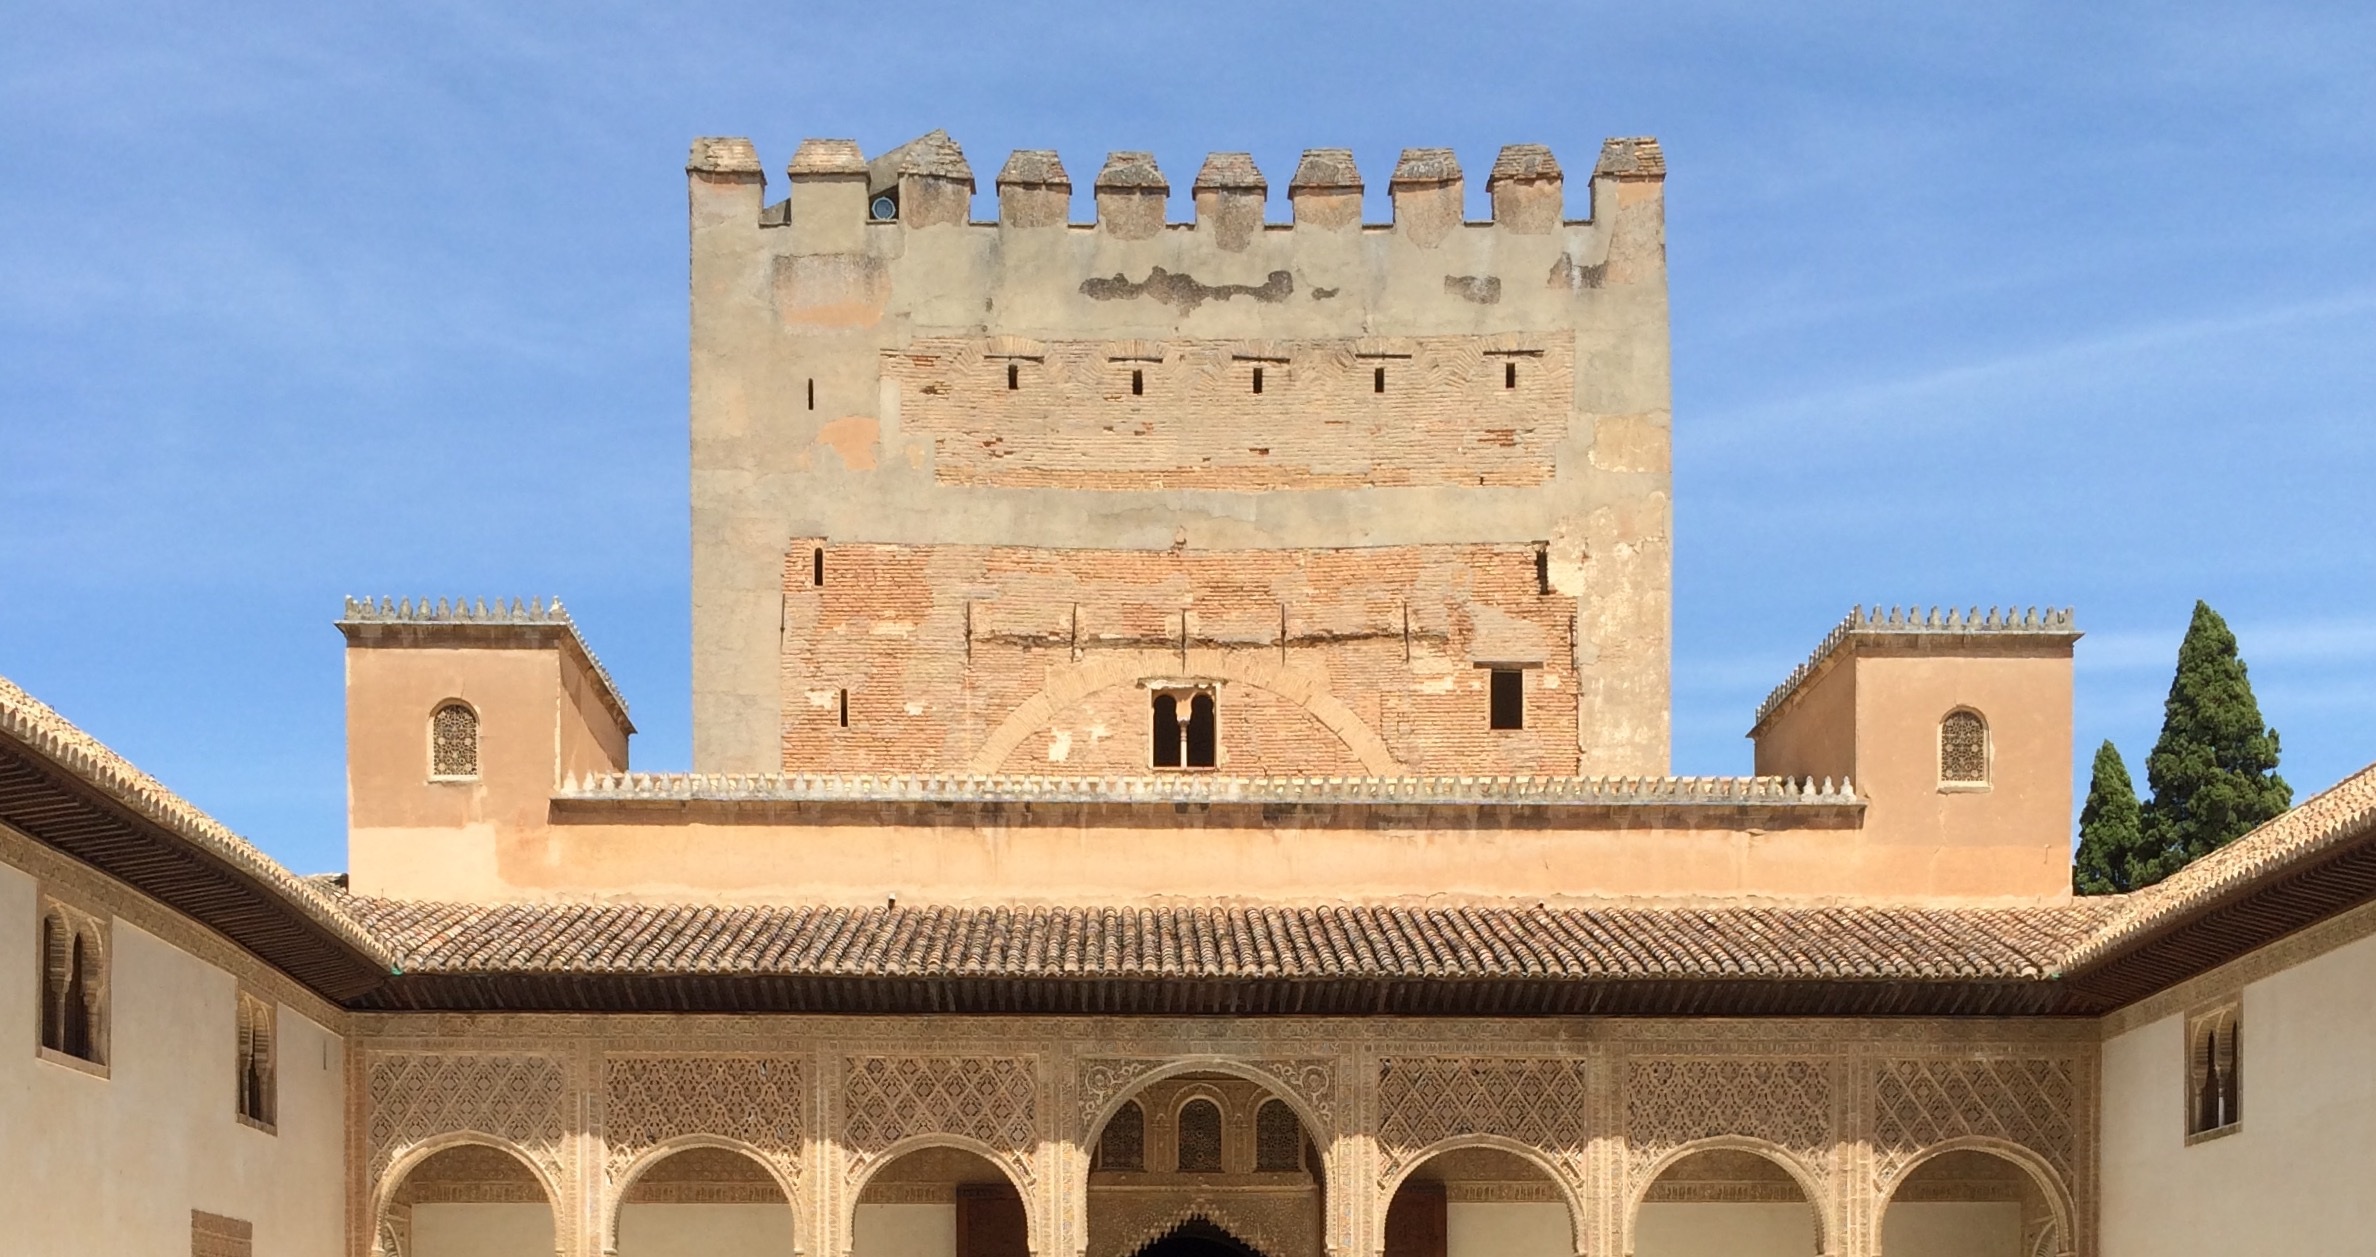
building, palace, europe, landmark, facade, fortification, place of worship, medieval architecture, spain, andalusia, synagogue, history, granada, arabic, alhambra, moorish, historic site, spanish missions in california